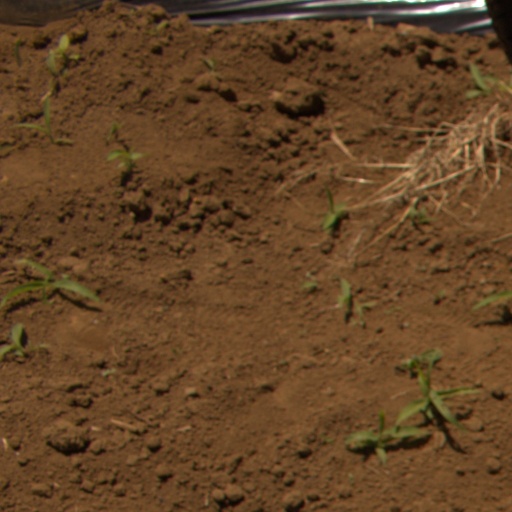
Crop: Jerusalem artichoke